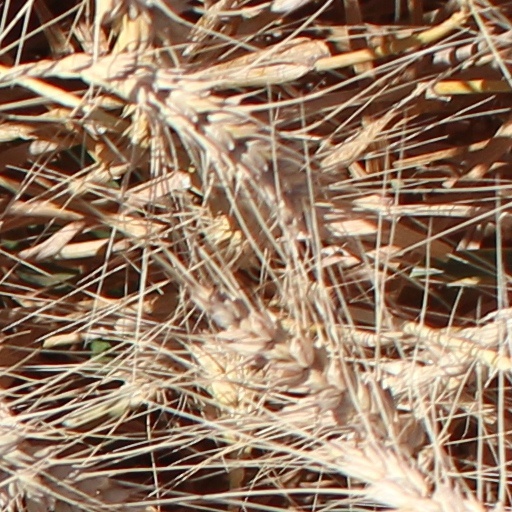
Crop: wheat